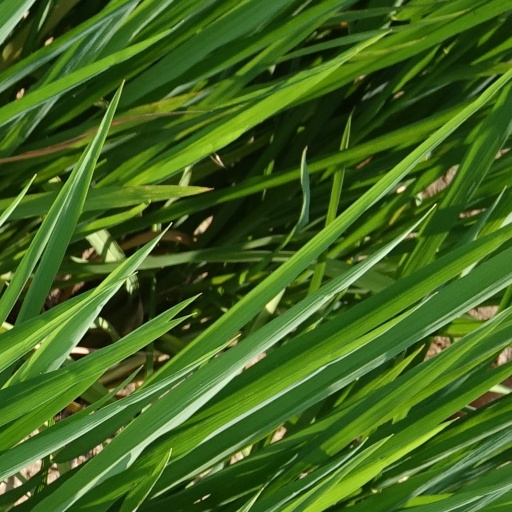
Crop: rice